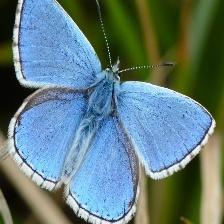
Species: ADONIS
Butterfly family (ImageNet category): lycaenid_butterfly